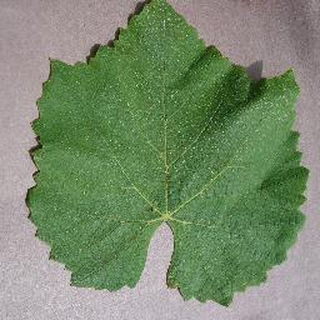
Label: healthy_grape